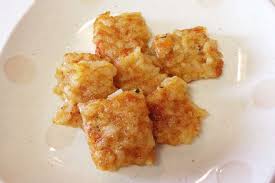
Waste category: biological